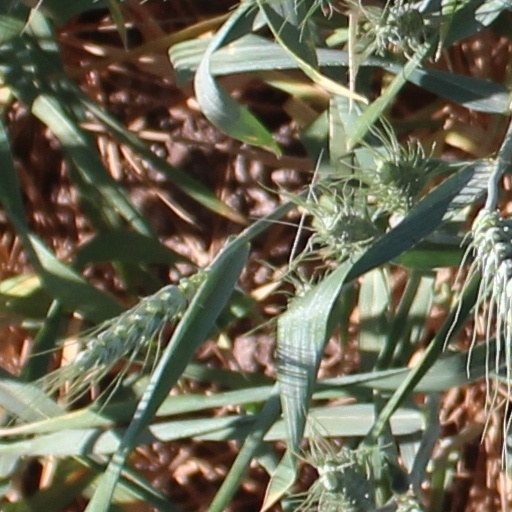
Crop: wheat